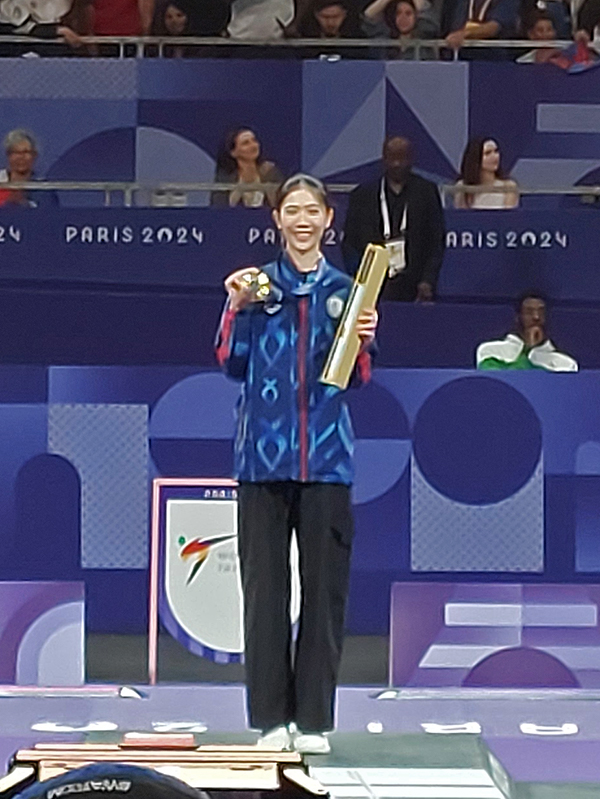
พาณิภัค วงศ์พัฒนกิจ

| honorific_prefix = เรืออากาศโทหญิง
| name = พาณิภัค วงศ์พัฒนกิจ
| image = Women -49kg podium - Paris Olympics 2024 - Panipak (cropped).jpg
| caption = พาณิภัคขณะรับเหรียญทองสมัยที่สองในการแข่งขันโอลิมปิกฤดูร้อน 2024|กีฬาโอลิมปิกฤดูร้อน 2024 ณ เลอกร็องปาแลเดช็องเซลีเซ กรุงปารีส สาธารณรัฐฝรั่งเศส เมื่อวันที่ 7 สิงหาคม พ.ศ.2567
| nickname = เทนนิส
| birth_place = อำเภอเมืองสุราษฎร์ธานี|บ้านดอน จังหวัดสุราษฎร์ธานี ราชอาณาจักรไทย
| education = คณะวิทยาศาสตร์การกีฬาจุฬาลงกรณ์มหาวิทยาลัย
| height_cm = 173
| module = กล่องข้อมูล บุคลากรทหาร
| embed = yes
| allegiance = กองทัพอากาศไทย|กองทัพอากาศ
| branch = กรมสวัสดิการทหารอากาศ
| unit = แผนกกีฬาสโมสรและกิจกรรมพิเศษ กองการสโมสร
| serviceyears = พ.ศ. 2559–ปัจจุบัน
| rank = ไฟล์:RTAF OF-1b (Flying Officer).svg|10px เรืออากาศโทหญิง
| sport = เทควันโด
| weight_class = 49 กก.
| coach = ชัชชัย เช
| highestranking = ที่ 1 (2022)
| medaltemplates = MedalCountry|
ไฟล์:Olympic rings.svg|center|80px

เรืออากาศโทหญิง พาณิภัค วงศ์พัฒนกิจ (เกิดวันที่ 8 สิงหาคม พ.ศ. 2540) อดีตนักเทควันโด|นักกีฬาเทควันโดหญิงทีมชาติไทย Panipak Wongpattanakit - Taekwondo Data ที่ได้รับเหรียญรางวัลในการแข่งขันกีฬาโอลิมปิกฤดูร้อนสามสมัยซ้อนได้แก่ เหรียญทองจาก โอลิมปิกฤดูร้อน 2020|โตเกียว 2020 โอลิมปิกฤดูร้อน 2024|ปารีส 2024 และเหรียญทองแดงจากโอลิมปิกฤดูร้อน 2016|รีโอ 2016 ในรุ่นน้ำหนักไม่เกิน 49 กิโลกรัม แชมป์เทควันโดโลกปี 2015 รุ่นไม่เกิน 46 กิโลกรัม และปี 2019 รุ่นไม่เกิน 49 กิโลกรัม ปัจจุบันดำรงตำแหน่ง นายทหารกีฬาสโมสรและกิจกรรมพิเศษ แผนกกีฬาสโมสรและกิจกรรมพิเศษกองการสโมสร กรมสวัสดิการทหารอากาศ กองทัพอากาศไทย|กองทัพอากาศ
พาณิภัคเป็นแชมป์เทควันโดโลกคนที่ 4 ของไทย และยังเป็นเจ้าของเหรียญทองแรกของกีฬาเทควันโด รุ่นเยาวชนหญิง ไม่เกิน 44 กิโลกรัม จากกีฬาโอลิมปิกเยาวชนฤดูร้อน 2014 ที่เมืองหนานจิง ประเทศจีน เป็นนักกีฬาเทควันโดคนที่ 2 ของไทย ที่สามารถคว้าเหรียญทองจากการแข่งขันครั้งนี้ต่อจากวรวงษ์ พงษ์พานิช ซึ่งเป็นนักกีฬาเทควันโดคนแรกที่คว้าเหรียญทองจากกีฬาโอลิมปิกเยาวชนฤดูร้อน 2010 ที่ประเทศสิงคโปร์ รอประกาศทางการ! "เทควันโด-พาณิภัค"จ่อคืนเบอร์ 1 โลกรุ่น 49 กก.
พาณิภัคถือเป็นนักเทควันโดคนแรกของประเทศไทยที่ได้รับเหรียญทองจากการแข่งกีฬาเทควันโดในโอลิมปิกฤดูร้อน|กีฬาโอลิมปิก สุดยอด "น้องเทควันโด" เฉือน "อิเกลเซียส" สร้างประวัติศาสตร์คว้าทอง "โอลิมปิก 2020" 7วินาทีประวัติศาสตร์! “น้องเทควันโด” ผงาดทองโอลิมปิกเกมส์ ภารกิจสำเร็จ! ไล่เรียงแชมป์เทควันโดรายการใหญ่ของ "พาณิภัค วงศ์พัฒนกิจ" และเป็นนักกีฬาไทยคนแรกที่คว้าเหรียญทองโอลิมปิกสองสมัยติดต่อกัน ปัจจุบันเป็นนักเทควันโดอันดับหนึ่งของโลก ทำสถิติไม่แพ้ใครมาเกือบ 13 ปี
== ประวัติ ==
พาณิภัค วงศ์พัฒนกิจ มีชื่อเล่นว่า "เทนนิส" แต่เพื่อน ๆ หรือคนรู้จักจะเรียกเพียงสั้น ๆ ว่า "นิส" เป็นบุตรสาวของนายสิริชัย วงศ์พัฒนกิจ อดีตศึกษานิเทศก์ สำนักเขตพื้นที่การศึกษาประถมศึกษาสุราษฎร์ธานี เขต 2 และรองหัวหน้าพรรคครูไทยเพื่อประชาชน บิดาเป็นนักกีฬาฟุตบอล กรีฑา ว่ายน้ำ และนางวันทนา วงศ์พัฒนกิจ (สกุลเดิม : ไล่เช้ง) (ถึงแก่กรรม) "น้องเทนนิส" กราบอัฐิคุณแม่ พร้อมนำเหรียญโอลิมปิกไปฝากตามสัญญา อดีตอาจารย์โรงเรียนวัดท่าไทร (ดิตถานุเคราะห์) เป็นอดีตนักกีฬาว่ายน้ำ และผู้นำการออกกำลังกายแอโรบิก พาณิภัคสำเร็จการศึกษาระดับชั้นประถมศึกษาจากโรงเรียนอนุบาลสุราษฎร์ธานี ชั้นมัธยมศึกษาตอนต้นจากโรงเรียนสุราษฎร์พิทยา จังหวัดสุราษฎร์ธานี ชั้นมัธยมศึกษาตอนปลายจากโรงเรียนเทพลีลา กรุงเทพมหานคร และระดับปริญญาตรีจากคณะวิทยาศาสตร์การกีฬา จุฬาลงกรณ์มหาวิทยาลัย|คณะวิทยาศาสตร์การกีฬา จุฬาลงกรณ์มหาวิทยาลัย สาขาวิทยาศาสตร์การกีฬาและการออกกำลังกาย ปัจจุบันสำเร็จการศึกษาระดับปริญญาโท คณะรัฐศาสตร์ มหาวิทยาลัยกรุงเทพธนบุรี
พาณิภัคเป็นบุตรคนสุดท้องในจำนวนพี่น้อง 3 คน พี่คนโต คือ นาวาอากาศโทหญิงกรวิกา มานพ วงศ์พัฒนกิจ (ชื่อเล่น "โบว์ลิ่ง") อาจารย์สอนนักเรียนนายร้อยที่โรงเรียนเตรียมทหาร อดีตนักกีฬาว่ายน้ำไปแข่งขันกีฬาอาร์ราฟูร่าเกมส์ ที่ประเทศออสเตรเลีย และนายศราวิน วงศ์พัฒนกิจ (ชื่อเล่น "เบสบอล") อดีตนักกีฬาว่ายน้ำไปแข่งขันกีฬาอาร์ราฟูร่าเกมส์ ที่ประเทศออสเตรเลีย อดีตนักกีฬาเทควันโดได้เหรียญทองจากการแข่งขันกีฬาเยาวชนแห่งชาติ ที่จังหวัดสุโขทัย และกีฬานักเรียนนักศึกษาแห่งชาติ ที่จังหวัดขอนแก่น
== เส้นทางสู่ทีมชาติ ==
พาณิภัคเริ่มเล่นกีฬาเทควันโดตั้งแต่อายุ 9 ปี ได้รับการฝึกสอนจากโค้ชคนแรก คือ นายทรงศักดิ์ ทิพย์นาง ที่ยิมตาปีเทควันโด จังหวัดสุราษฎร์ธานี เข้าสู่การเป็นนักกีฬาเทควันโดเยาวชนทีมชาติในปี 2554 ขณะมีอายุเพียง 13 ปี จากการเข้าร่วมการแข่งขัน "กีฬาเยาวชนแห่งชาติ (ประเทศไทย)|กีฬาเยาวชนแห่งชาติ ครั้งที่ 27" ที่จังหวัดอุตรดิตถ์ โดยคว้าเหรียญทองจากการแข่งขันเทควันโด รุ่นไม่เกิน 42 กก.หญิง ศรีสะเกษออกตัวแรง ผงาดนำฝูง'อุตรดิตถ์เกมส์' - ไทยรัฐออนไลน์ เนื่องจากเป็นนักกีฬาที่มีรูปร่างสูง และมีหน่วยก้านดี ทำให้ชเว ยองซอก ผู้ฝึกสอนเทควันโดชาวเกาหลีใต้ เรียกตัวเข้ามาฝึกซ้อมและคัดเลือกเป็นนักกีฬาเทควันโดตัวแทนทีมชาติไทย เธอได้รับแรงบันดาลใจจากพี่ชายในการเล่นกีฬาเทควันโด มีนักกีฬาเทควันโดในดวงใจ คือ เยาวภา บุรพลชัย คนเป็นข่าว 2 นักเทควันโดซีเกมส์. และมีนักกีฬารุ่นพี่ คือ ชนาธิป ซ้อนขำ เป็นแบบอย่างในการฝึกซ้อม

== นักกีฬาเทควันโดรุ่นเยาวชน ==
=== พ.ศ. 2554 ===
ในปี 2554 พาณิภัคเข้าร่วมการแข่งขันเทควันโด รายการ "โคเรีย โอเพ่น 2011" ที่เมืองชุนชอน ประเทศเกาหลีใต้ คว้าเหรียญทอง รุ่นไม่เกิน 42 กก.หญิง ซึ่งเป็นการแข่งขันเทควันโดครั้งแรกในฐานะเยาวชนทีมชาติไทย โดยเข้าร่วมการแข่งขันกับนักกีฬาเทควันโดทีมชาติไทย จำนวน 16 คน แบ่งเป็นเยาวชนหญิง จำนวน 6 คน ประกอบด้วย แพรวพรรณ วรรณโอสถ ภิญญาพัชญ์ ไชยพงศ์จรัญ คันธรัตน์ หนูราม ธนาภา แซ่เล้า วรวงษ์ พงษ์พานิช ภัทธิรา ดวงสิงห์ แบ่งเป็นเยาวชนชาย จำนวน 8 คน ประกอบด้วย ธนาภัทร รัตนเสวก สุทธิศักดิ์ จานทอง คฤพล เอี่ยมศรี อัครินทร์ กิจวิจารณ์ ดนุนัย ราชวงษา พัชระ สมจริง พีระเทพ ศิลาอ่อน ณัฐภัทร ตันตรามาตย์ แบ่งเป็นรุ่นประชาชน จำนวน 2 คน ประกอบด้วย ปรัชญา บูรพนาวิบูลย์ สรวิศ เลาหนิมิต จอมเตะไทยส่งท้าย 2 ทองเทควันโดโคเรียโอเพ่น
=== พ.ศ. 2555 ===
ในปี 2555 เข้าร่วมการแข่งขันเทควันโด รายการ "เทรลเลบอร์ก โอเพ่น 2012" ที่เมืองเทรลเลบอร์ก ประเทศสวีเดน คว้าเหรียญทอง รุ่นไม่เกิน 46 กก.หญิง ต่อมาเข้าร่วมการแข่งขันเทควันโดเยาวชนชิงแชมป์โลก รายการ "WTF World Junior Taekwondo Championships 2012" รุ่นไม่เกิน 44 กก.หญิง ที่เมืองชาร์มเอลชีค ประเทศอียิปต์ จากนั้นเข้าร่วมการแข่งขันเทควันโดเยาวชนชิงแชมป์เอเชีย รายการ "Asian Junior Taekwondo Championships 2012" รุ่นไม่เกิน 49 กก.หญิง ที่เมืองโฮจิมินห์ ประเทศเวียดนาม และเข้าร่วมการแข่งขันเทควันโด รายการ "โคเรีย โอเพ่น 2012" ที่ประเทศเกาหลีใต้ คว้าเหรียญทอง รุ่นไม่เกิน 46 กก.หญิง ซึ่งเป็นการคว้าแชมป์สมัยที่ 2 จากรายการนี้ หลังจากนั้นเธอได้รับการคัดเลือกไปเก็บตัวนักกีฬาเทควันโดชุดโอลิมปิก ลอนดอนเกมส์ ซึ่งจัดขึ้นที่ประเทศอังกฤษ โดยเดินทางไปเก็บตัวที่ประเทศเกาหลีใต้ ภายใต้การฝึกซ้อมของชเว ยองซอก โค้ชชาวเกาหลีใต้ พาณิภัคเป็นตัวสำรองคู่ซ้อมของชนาธิป ซ้อนขำ ซึ่งได้รับเหรียญทองแดงจากการแข่งขันเทควันโด รุ่นไม่เกิน 49 กก.หญิง ในการแข่งขัน "โอลิมปิกเกมส์ 2012" ที่กรุงลอนดอน ประเทศอังกฤษ ดาวรุ่งของวงการกีฬาจังหวัดสุราษฎร์ธานี
=== พ.ศ. 2556 ===
ในปี 2556 เข้าร่วมการแข่งขันเทควันโด รายการ "US Open Taekwondo Championships 2013" ที่เมืองลาสเวกัส สหรัฐ|ประเทศสหรัฐอเมริกา คว้าเหรียญทอง รุ่นไม่เกิน 46 กก.หญิง ต่อมาเข้าร่วมการแข่งขันเทควันโดเยาวชนชิงแชมป์เอเชีย รายการ "Asian Junior Taekwondo Championships 2013" ที่กรุงจาการ์ตา ประเทศอินโดนีเซีย คว้าเหรียญทอง รุ่นไม่เกิน 44 กก.หญิง "พาณิภัค" ย้ำแค้นสาวตุรกี ผงาดแชมป์เทควันโดเวิลด์กรังด์ปรีซ์สนาม 3 จากนั้นเข้าร่วมการแข่งขันเทควันโด รายการ "โคเรีย โอเพ่น 2013" ที่ประเทศเกาหลีใต้ คว้าเหรียญทอง รุ่นไม่เกิน 44 กก.หญิง ซึ่งเป็นการคว้าแชมป์สมัยที่ 3 จากรายการนี้ และเข้าร่วมการแข่งขันเทควันโด รายการ "Asian Youth Games 2013" ที่เมืองหนานจิง สาธารณรัฐประชาชนจีน คว้าเหรียญเงิน รุ่นไม่เกิน 47 กก.หญิง โดยเข้าร่วมการแข่งขันกับรามณรงค์ เสวกวิหารี นักกีฬาเทควันโด รุ่นไม่เกิน 53 กก.ชาย นอกจากนี้ยังเป็นนักกีฬาเทควันโดรุ่นเยาวชนที่มีโอกาสได้เข้าร่วมการแข่งขัน "ซีเกมส์ ครั้งที่ 27" ที่ประเทศเมียนมาร์ ในการแข่งขันเทควันโด รุ่นไม่เกิน 46 กก.หญิง ผลจากการแข่งขันทำให้พาณิภัคได้เพียงเหรียญเงิน เนื่องจากพ่ายคะแนนให้กับนักกีฬาเจ้าภาพแบบค้านสายตา จากการถูกเตะไปที่ศีรษะ ทำให้คะแนนขึ้นเป็น 7-5 ทางโค้ชขอยื่นประท้วงแต่ก็ไม่มีการกลับคำตัดสิน ซึ่งเป็นการแข่งขันที่สร้างความเสียใจและเป็นบทเรียนให้กับเธอพอสมควร
=== พ.ศ. 2557 ===
ในปี 2557 เข้าร่วมการแข่งขันเทควันโด รายการ "เทรลเลบอร์ก โอเพ่น 2014" ที่เมืองเทรลเลบอร์ก ประเทศสวีเดน คว้าเหรียญทองแดง รุ่นไม่เกิน 46 กก.หญิง พาณิภัคเป็นหนึ่งในนักกีฬาเทควันโดที่เข้าร่วมการแข่งขัน "2014 Nanjing YOG Qualification Tournament" หรือ กีฬาโอลิมปิกเยาวชนรอบคัดเลือก ซึ่งจัดขึ้นที่ไทเป ประเทศไต้หวัน เป็นการแข่งขันเพื่อคว้าโควต้าไปเล่นรอบสุดท้ายในมหกรรมกีฬายูธโอลิมปิกเกมส์ ครั้งที่ 2 เธอสามารถคว้าเหรียญทองจากกีฬาเทควันโด รุ่นเยาวชนหญิง ไม่เกิน 44 กก. เป็นนักกีฬาเยาวชนคนที่ 12 ของไทยที่สามารถคว้าตั๋วเข้าร่วมการแข่งขันในมหกรรมกีฬายูธโอลิมปิกเกมส์ ครั้งที่ 2 จากนักกีฬาเยาวชนทีมชาติไทยทั้งหมด 37 คนที่เข้าร่วมการแข่งขัน "พาณิภัค"ขอโทษคนไทยทำให้ผิดหวังประมาทเองอดเข้าชิงเทควันโดโลก โดยเอาชนะคะแนนนักกีฬาจากเวียดนาม 7-0 ในรอบชิงชนะเลิศ คว้าโควต้าเข้าร่วมการแข่งขันในมหกรรมกีฬายูธโอลิมปิกเกมส์ได้สำเร็จร่วมกับเทวินทร์ หาญปราบ นักกีฬาเทควันโด รุ่นเยาวชนชาย ไม่เกิน 48 กก. ที่คว้าเหรียญทองมาได้เช่นกัน
หลังจากนั้นพาณิภัคก็สามารถคว้าเหรียญทองจากกีฬาเทควันโด ในมหกรรมกีฬายูธโอลิมปิกเกมส์ ครั้งที่ 2 ที่เมืองหนานจิง สาธารณรัฐประชาชนจีน ซึ่งเป็นเหรียญทองเหรียญแรกของทัพนักกีฬาไทย เธอสามารถสร้างประวัติศาสตร์ให้กับวงการเทควันโดไทยอีกครั้ง ด้วยการเอาชนะคะแนนเหงียน ธิ ธู ธุย นักกีฬาจากเวียดนาม 12-0 ในรอบแรก ฟาราห์นาซ ยาคูบี้ นักกีฬาจากอัฟกานิสถาน 19-0 ในรอบก่อนรองชนะเลิศ เฉิน ซิ ติง นักกีฬาจากไต้หวัน 8-1 ในรอบรองชนะเลิศ และเอาชนะแคเรน ออซเบค นักกีฬาจากอาเซอร์ไบจาน 21-1 ในรอบชิงชนะเลิศ เป็นนักกีฬาเทควันโดหญิงคนที่ 2 ที่คว้าเหรียญทองจากการแข่งขันในมหกรรมกีฬายูธโอลิมปิกเกมส์
== นักกีฬาเทควันโดรุ่นประชาชน ==
ไฟล์:Taekwondo at the 2016 Summer Olympics – Women's 49 kg awarding ceremony 5 (cropped).jpg|thumb|รับเหรียญทองแดงในกีฬาโอลิมปิก 2016
ไฟล์:Panipak Wongpattanakit 2018b.jpg|thumb|รับเหรียญทองแดงในเอเชียนเกมส์ 2018
=== พ.ศ. 2557 ===
พาณิภัคเป็นนักกีฬาเทควันโดที่เพิ่งก้าวเข้ามาเล่นในรุ่นประชาชน โดยก่อนหน้านี้ได้สร้างผลงานในระดับเยาวชนไว้มากมาย เธอได้เข้าร่วมการแข่งขันเทควันโดชิงแชมป์เอเชีย รายการ "Asian Taekwondo Championships 2014" รุ่นไม่เกิน 46 กก.หญิง ที่เมืองทาชเคนต์ ประเทศอุซเบกิสถาน เธอเป็นนักกีฬาเพียงคนเดียวที่สามารถคว้าเหรียญทองได้สำเร็จ และเป็นการแข่งขันเทควันโดรุ่นประชาชนเป็นครั้งแรก
สำหรับการแข่งขันเทควันโดในอินชอนเกมส์ หรือ "เอเชียนเกมส์ ครั้งที่ 17" ที่ประเทศเกาหลีใต้ รอบ 16 คน พาณิภัคชนะคะแนนนักกีฬาจากเวียดนาม 9-3 รอบ 8 คน ชนะคะแนนนักกีฬาจากลาว 16-0 รอบรองชนะเลิศ พ่ายคะแนนนักกีฬาจากไต้หวัน 4-5 คว้าเหรียญทองแดง รุ่นไม่เกิน 46 กก.หญิง พาณิภัค-รังสิญา อกหักชวดชิงฯ รอบตัดเชือกพ่าย 'ไต้หวัน-กิมจิ' ซิวทองแดงปลอบใจ และเข้าร่วมการแข่งขันเทควันโด รายการ "2014 WTF World Grand Prix Final" รุ่นไม่เกิน 49 กก.หญิง ที่เมืองแมนเชสเตอร์ ประเทศอังกฤษ
=== พ.ศ. 2558 ===
ในปี 2558 พาณิภัคเข้าร่วมการแข่งขันเทควันโด รายการ "1st Qatar International Taekwondo Open 2015" รุ่นไม่เกิน 49 กก.หญิง ที่กรุงโดฮา ประเทศกาตาร์ เป็นการแข่งขันเพื่อเก็บสะสมคะแนนในการจัดอันดับโลก หรือ G1 โดยเข้าร่วมการแข่งขันกับนักกีฬาเทควันโดทีมชาติไทย จำนวน 3 คน ประกอบด้วย ธนาภา แซ่เล้า รุ่นไม่เกิน 57 กก.หญิง ณัฐวีร์ กล่อมพงษ์ รุ่นไม่เกิน 58 กก.ชาย ติณณภพ ผดุงธรรม รุ่นไม่เกิน 68 กก.ชาย ผลจากการแข่งขันในรอบแรก เป็นฝ่ายชนะคะแนนนักกีฬาจากอุซเบกิสถาน 9-2 รอบรองชนะเลิศ พ่ายคะแนนนักกีฬาจากโครเอเชีย 5-6 ในยกซัดเดนเดธ คว้าเหรียญทองแดง รุ่นไม่เกิน 49 กก.หญิง และเดินทางต่อเพื่อเข้าร่วมการแข่งขันเทควันโด รายการ "42nd Lotto Dutch Open Taekwondo Championships 2015" รุ่นไม่เกิน 49 กก.หญิง ที่ประเทศเนเธอร์แลนด์ เป็นการแข่งขันเพื่อเก็บสะสมคะแนนในการจัดอันดับโลก หรือ G2 รอบแรกเป็นฝ่ายชนะคะแนนนักกีฬาจากเบลเยี่ยม 30-7 รอบสองชนะคะแนนนักกีฬาจากเดนมาร์ก 15-2 รอบสามชนะคะแนนนักกีฬาจากอังกฤษ 6-0 รอบก่อนรองชนะเลิศ ชนะคะแนนนักกีฬาจากรัสเซีย 8-6 รอบรองชนะเลิศ พ่ายคะแนนนักกีฬาจากเซอร์เบีย 5-15 คว้าเหรียญทองแดง รุ่นไม่เกิน 49 กก.หญิง
เข้าร่วมการแข่งขันเทควันโดชิงแชมป์โลก รายการ "WTF World Taekwondo Championships 2015" รุ่นไม่เกิน 46 กก.หญิง ที่ประเทศรัสเซีย ผลจากการแข่งขันในรอบแรก เป็นฝ่ายชนะคะแนนนักกีฬาจากฟิลิปปินส์ 19-3 รอบสองชนะคะแนนนักกีฬาจากตูนิเซีย 3-1 รอบก่อนรองชนะเลิศ ชนะคะแนนนักกีฬาจากมองโกเลีย 8-1 รอบรองชนะเลิศ ชนะคะแนนนักกีฬาจากบราซิล 8-4 รอบชิงชนะเลิศ ชนะคะแนนนักกีฬาจากยูเครน โดยการนับคะแนนจากเกราะไฟฟ้า เนื่องจากนักกีฬาทั้งสองฝ่ายมีคะแนนเท่ากันในยกซัดเดนเดธ ผลการตัดสินทำให้พาณิภัคคว้าเหรียญทอง รุ่นไม่เกิน 46 กก.หญิง เป็นแชมป์เทควันโดโลกคนที่ 4 ของไทยต่อจากรังสิญา นิสัยสม ชัชวาล ขาวละออ และชนาธิป ซ้อนขำ "พาณิภัค" ลิ่วตัดเชือก ศึกเทควันโดเวิลด์คัพ นอกจากนี้ยังเป็นหนึ่งในนักกีฬาเทควันโดที่เข้าร่วมการแข่งขัน รายการ "Australian Open 2015" ที่เมืองเมลเบิร์น ประเทศออสเตรเลีย คว้าเหรียญทอง รุ่นไม่เกิน 46 กก.หญิง ซึ่งเป็นการแข่งขันเพื่อเก็บสะสมคะแนนในการจัดอันดับโลก หรือ G2 จากนั้นเข้าร่วมการแข่งขันเทควันโด รายการ "โคเรีย โอเพ่น 2015" ที่เมืองชุนชอน ประเทศเกาหลีใต้ คว้าเหรียญทองแดง รุ่นไม่เกิน 46 กก.หญิง ซึ่งเป็นการแข่งขันเพื่อเก็บสะสมคะแนนในการจัดอันดับโลก หรือ G2 "น้องเทนนิส" คว้าทองแดงประเดิมโคเรียลโอเพ่น ต่อมาเข้าร่วมการแข่งขันเทควันโด รายการ "2015 WTF World Grand Prix Series 1" รุ่นไม่เกิน 49 กก.หญิง ที่กรุงมอสโก ประเทศรัสเซีย ร่วมกับชนาธิป ซ้อนขำ รุ่นไม่เกิน 49 กก.หญิง รามณรงค์ เสวกวิหารี รุ่นไม่เกิน 58 กก.ชาย และเข้าร่วมการแข่งขันเทควันโด รายการ "Indonesia Open Taekwondo Championship 2015" ที่เมืองเปกันบารู ประเทศอินโดนีเซีย โดยเป็นฝ่ายชนะคะแนนชนาธิป ซ้อนขำ คว้าเหรียญทอง รุ่นไม่เกิน 49 กก.หญิง เทควันโดปิดฉาก 2 ทอง แดนอิเหนา
เข้าร่วมการแข่งขันเทควันโด รายการ "2015 WTF World Grand Prix Series 2" รุ่นไม่เกิน 49 กก.หญิง ที่เมืองซัมซุน ประเทศตุรกี เป็นการแข่งขันเพื่อเก็บสะสมคะแนนในการจัดอันดับโลก หรือ G4 ร่วมกับนักกีฬาเทควันโดทีมชาติไทย จำนวน 4 คน ประกอบด้วย ชนาธิป ซ้อนขำ รุ่นไม่เกิน 49 กก.หญิง รังสิญา นิสัยสม รุ่นไม่เกิน 57 กก.หญิง รามณรงค์ เสวกวิหารี รุ่นไม่เกิน 58 กก.ชาย พีระเทพ ศิลาอ่อน รุ่นไม่เกิน 80 กก.ชาย พาณิภัคชนะผ่านเข้ารอบ 32 คน รอบ 16 คน เป็นฝ่ายชนะคะแนนนักกีฬาจากตุรกี 20-6 รอบก่อนรองชนะเลิศ ชนะคะแนนนักกีฬาจากบราซิล 13-0 รอบรองชนะเลิศ ชนะคะแนนนักกีฬาจากรัสเซีย 13-3 รอบชิงชนะเลิศ พ่ายคะแนนนักกีฬาจากจีน 24-12 คว้าเหรียญเงิน รุ่นไม่เกิน 49 กก.หญิง “พาณิภัค” กระหายแก้มือศึกชิงแชมป์โลก เผยซ้อมเข้มเตรียมรับมือคู่แข่งหลายสไตล์
เข้าร่วมการแข่งขันเทควันโด รายการ "2015 WTF World Grand Prix Series 3" รุ่นไม่เกิน 49 กก.หญิง ที่เมืองแมนเชสเตอร์ ประเทศอังกฤษ ร่วมกับชนาธิป ซ้อนขำ ซึ่งเข้าร่วมการแข่งขันในรุ่นเดียวกัน "น้องเล็ก" คว้าเหรียญเงินเทควันโดกรังด์ปรีซ์ และเข้าร่วมการแข่งขันเทควันโด รายการ "21st Croatia Open 2015" หรือ G1 รุ่นไม่เกิน 49 กก.หญิง ร่วมกับชนาธิป ซ้อนขำ ที่เมืองซาเกร็บ ประเทศโครเอเชีย รอบชิงชนะเลิศ เป็นฝ่ายชนะคะแนนชนาธิป ซ้อนขำ คว้าเหรียญทอง รุ่นไม่เกิน 49 กก.หญิง "เทนนิส" ซิวทอง ชนะ "น้องเล็ก" ศึกเทควันโดโครเอเชีย
เข้าร่วมการแข่งขันเทควันโด รายการ "2015 WTF World Grand Prix Final" ที่ประเทศเม็กซิโก เป็นรายการแข่งขันเทควันโดสนามสุดท้ายที่จัดขึ้นเพื่อเก็บสะสมคะแนน หรือ G8 ซึ่งมีเพียงนักกีฬาเทควันโดอันดับที่ 1-8 ในรุ่นที่มีการแข่งขันโอลิมปิกเกมส์มาประลองฝีมือกัน เพื่อคว้าโควต้าเข้าร่วมการแข่งขัน "โอลิมปิกเกมส์ 2016" ที่กรุงรีโอเดจาเนโร ประเทศบราซิล การแข่งขันครั้งนี้พาณิภัคเข้าร่วมการแข่งขันกับชนาธิป ซ้อนขำ ในรุ่นไม่เกิน 49 กก.หญิง ซึ่งเป็นการแข่งขันที่นักกีฬาไทยจะต้องมาต่อสู้กันเอง ผลการแข่งขันในรอบแรก เป็นฝ่ายชนะคะแนนชนาธิป ซ้อนขำ 2-0 รอบสองพ่ายคะแนนนักกีฬาจากจีน 3-15 ดังนั้นต้องทำการแข่งขันอีกครั้งเพื่อชิงเหรียญทองแดง โดยพบกับนักกีฬาจากเม็กซิโก ผลการแข่งขันพาณิภัคเป็นฝ่ายชนะคะแนน 4-2 คว้าเหรียญทองแดง รุ่นไม่เกิน 49 กก.หญิง "พาณิภัค" คว้าทองแดงเทควันโด "กรังด์ปรีซ์ไฟนอล"
=== พ.ศ. 2559 ===
ในปี 2559 เข้าร่วมการแข่งขันเทควันโด รายการ "US Open Taekwondo Championships 2016" รุ่นไม่เกิน 49 กก.หญิง ที่รัฐเนวาดา สหรัฐ|ประเทศสหรัฐอเมริกา ร่วมกับนักกีฬาเทควันโดทีมชาติไทย จำนวน 4 คน ประกอบด้วย ชนาธิป ซ้อนขำ รุ่นไม่เกิน 53 กก.หญิง พรรณนภา หาญสุจินต์ รุ่นไม่เกิน 57 กก.หญิง เทวินทร์ หาญปราบ รุ่นไม่เกิน 58 กก.ชาย ณัฐวีร์ กล่อมพงษ์ รุ่นไม่เกิน 63 กก.ชาย พาณิภัคชนะผ่านเข้ารอบ 32 คน รอบ 16 คน ชนะคะแนนนักกีฬาจากแคนาดา 21-1 รอบ 8 คน ชนะคะแนนนักกีฬาจากไต้หวัน 7-5 รอบรองชนะเลิศ ชนะคะแนนนักกีฬาจากโคลัมเบีย 9-3 รอบชิงชนะเลิศ ชนะคะแนนนักกีฬาจากเม็กซิโก 15-3 คว้าเหรียญทอง รุ่นไม่เกิน 49 กก.หญิง "พาณิภัค" เตะกระจายผงาดแชมป์เทควันโดที่สหรัฐฯ ต่อมาเข้าร่วมการแข่งขันเทควันโด รายการ "Fujairah Open 2016" รุ่นไม่เกิน 49 กก.หญิง ที่รัฐฟุญัยเราะฮ์ ประเทศสหรัฐอาหรับเอมิเรตส์ โดยชนะผ่านเข้ารอบ 16 คน รอบก่อนรองชนะเลิศ ชนะคะแนนนักกีฬาจากอินโดนีเซีย 7-0 รอบรองชนะเลิศ ชนะคะแนนนักกีฬาจากคาซัคสถาน 17-5 รอบชิงชนะเลิศ ชนะคะแนนนักกีฬาจากบราซิล 8-5 คว้าเหรียญทอง รุ่นไม่เกิน 49 กก.หญิง "พาณิภัค" คว้าทองปิดเทควันโดยูเออี.
พาณิภัคเป็นหนึ่งในนักกีฬาเทควันโดที่เดินทางไปเก็บตัวฝึกซ้อมที่ประเทศเกาหลีใต้เป็นเวลา 1 เดือน ร่วมกับนักกีฬาเทควันโดทีมชาติไทย จำนวน 7 คน ประกอบด้วย ชนาธิป ซ้อนขำ พรรณนภา หาญสุจินต์ รังสิญา นิสัยสม เทวินทร์ หาญปราบ ณัฐวีร์ กล่อมพงษ์ อัครินทร์ กิจวิจารณ์ พีระเทพ ศิลาอ่อน ต่อมาเข้าร่วมการแข่งขันเทควันโดชิงแชมป์เอเชีย รายการ "Asian Taekwondo Championships 2016" รุ่นไม่เกิน 49 กก.หญิง ที่เมืองปาไซ ประเทศฟิลิปปินส์ ผลการแข่งขันรอบแรก ชนะคะแนนนักกีฬาจากคาซัคสถาน 15-0 รอบก่อนรองชนะเลิศ ชนะคะแนนนักกีฬาจากฮ่องกง 29-3 รอบรองชนะเลิศ ชนะคะแนนนักกีฬาจากเวียดนาม 7-4 รอบชิงชนะเลิศ ชนะคะแนนนักกีฬาจากเกาหลีใต้ในยกซัดเดนเดธ คว้าเหรียญทอง รุ่นไม่เกิน 49 กก.หญิง "พาณิภัค" คว่ำแชมป์โลกหยิบทอง "ชิงแชมป์เอเชีย" และเข้าร่วมการแข่งขันเทควันโด รายการ "Austrian Open 2016" คว้าเหรียญทอง รุ่นไม่เกิน 49 กก.หญิง ที่เมืองอินส์บรุค ประเทศออสเตรีย
พาณิภัคได้รับการคัดเลือกจากสมาคมกีฬาเทควันโดแห่งประเทศไทย เข้าร่วมการแข่งขันกีฬาโอลิมปิกฤดูร้อน ครั้งที่ 31 รุ่นไม่เกิน 49 กก.หญิง ณ นครรีโอเดอจาเนโร รัฐรีโอเดจาเนโร สหพันธ์สาธารณรัฐบราซิล ร่วมกับนักกีฬาเทควันโดทีมชาติไทย จำนวน 2 คน ประกอบด้วย พรรณนภา หาญสุจินต์ รุ่นไม่เกิน 57 กก.หญิง เทวินทร์ หาญปราบ รุ่นไม่เกิน 58 กก.ชาย "พาณิภัค" ขอลบฝันร้าย คว้าแชมป์เวิลด์ฯไฟนอลส์ที่ซาอุฯ และสามารถคว้าเหรียญทองแดง รุ่นไม่เกิน 49 กก.หญิง มาครองได้สำเร็จ เป็นนักกีฬาเทควันโดหญิงคนที่ 4 ของไทย ที่คว้าเหรียญรางวัลในการแข่งขันกีฬาโอลิมปิกฤดูร้อน "พาณิภัค" คว้าเหรียญทองแดงเทควันโด "ริโอเกมส์"
=== พ.ศ. 2560 ===
ในปี 2560 พาณิภัคเข้าร่วมการแข่งขันเทควันโด รายการ "US Open Taekwondo Championships 2017" คว้าเหรียญทอง รุ่นไม่เกิน 53 กก.หญิง ที่เมืองลาสเวกัส รัฐเนวาดา สหรัฐ|สหรัฐอเมริกา รอบชิงชนะเลิศเป็นฝ่ายชนะคะแนนนักกีฬาจากเซอร์เบีย 24-7 การแข่งขันครั้งนี้พาณิภัคได้รับเหรียญรางวัลร่วมกับ นภาพร จรณวัต เหรียญทอง รุ่นไม่เกิน 49 กก.หญิง และ เทวินทร์ หาญปราบ เหรียญเงิน รุ่นไม่เกิน 58 กก.ชาย
=== พ.ศ. 2567 ===
ในกีฬาเทควันโดในโอลิมปิกฤดูร้อน 2024|การแข่งขันเทควันโด รุ่น 49 กิโลกรัม ในโอลิมปิกฤดูร้อน 2024|การแข่งขันกีฬาโอลิมปิกฤดูร้อน ครั้งที่ 33 ที่ กร็องปาแล|เลอกร็องปาแลเดช็องเซลีเซ ปารีส|กรุงปารีส ประเทศฝรั่งเศส พาณิภัคแชมป์เก่าได้เริ่มแข่งขันในรอบที่สอง จากนั้นเธอชนะคู่แข่งจากโมร็อกโก, ซาอุดิอาระเบีย และโครเอเชียตามลำดับ ก่อนพบกับ "ฉิง กั๋ว" จากประเทศจีน ที่เธอชนะมาก่อนในรอบชิงชนะเลิศในการแข่งขันกีฬาเอเชียนเกมส์ 2022|เอเชียนเกมส์ ครั้งที่ 19 ณ นครหางโจว โดยในครั้งนี้พาณิภัคเอาชนะคู่แข่งดังกล่าว 2-1 ยก (6-3, 2-3, 6–2) ทำให้เธอเป็นนักกีฬาทีมชาติไทยคนแรกที่สามารถคว้าเหรียญทองในการแข่งขันกีฬาโอลิมปิกฤดูร้อนเป็นสมัยที่สองติดต่อกัน หลังจบการแข่งขันพาณิภัคได้เข้าสวมกอดกับ ชัชชัย เช หัวหน้าผู้ฝึกสอนเทควันโดทีมชาติไทย ซึ่งเป็นโอลิมปิกครั้งแรกหลังเขาได้รับการแปลงสัญชาติจากเกาหลีเป็นไทยเมื่อสองปีก่อนหน้านั้น ทั้งนี้ ก่อนการแข่งขันพาณิภัคกล่าวว่าโอลิมปิกฤดูร้อนคราวนี้จะเป็นครั้งสุดท้ายของเธอ
== ชีวิตส่วนตัว ==
พาณิภัคปัจจุบันคบหาดูใจกับจูเนียร์ รามณรงค์ เสวกวิหารี นักเทควันโดรุ่นพี่ ดีกรีอดีตทีมชาติไทยเป็นเวลาถึง 9 ปี
== รางวัลที่ได้รับ ==
* นักกีฬาเยาวชนสมัครเล่นหญิงรองดีเด่น "วันกีฬาแห่งชาติ" ประจำปี 2557 "พาณิภัค"ยันเตรียมเปิดยิมสอนเทควันโดย่านกรุงเทพกรีฑา 1 ก.ย.นี้
* นักกีฬาเยาวชนสมัครเล่นหญิงดีเด่น "วันกีฬาแห่งชาติ" ประจำปี 2558 "สุภัค-สุธิยา" คว้ารางวัลนักกีฬาสมัครเล่นดีเด่นชาย-หญิง
* MasTKD AWARDS 2015 - Best Female Athlete MasTKD Awards 2015
* Singha Sports Hall of Fame "นักกีฬาหัวใจสิงห์" ประจำปี 2559 เทควันโดกางแผนลุย 23 ศึกปี 2023 พร้อมส่ง "พาณิภัค" ล่าทองซีเกมส์
* นักกีฬาสมัครเล่นยอดเยี่ยมหญิง "สยามกีฬา อวอร์ดส" ครั้งที่ 10 "ศุภวุฒิ-พาณิภัค" คว้านักกีฬายอดเยี่ยม
* นักกีฬาเยาวชนหญิงยอดเยี่ยม "วันนักกีฬายอดเยี่ยม" ประจำปี 2558
* เยาวชนต้นแบบ อนุรักษ์ศิลปวัฒนธรรมไทย (ด้านกีฬา) "พาณิภัค"ร่วมเป็นกรรมการเฟ้นจอมเตะเสริมทีมชาติไทย
* นักกีฬาเยาวชนสมัครเล่นหญิงดีเด่น "วันกีฬาแห่งชาติ" ประจำปี 2559
* รองชนะเลิศนักกีฬาสมัครเล่นยอดเยี่ยมหญิง "สยามกีฬา อวอร์ดส" ครั้งที่ 11
* MThai Top Talk-About 2018 รางวัล Top Talk-About Sportsperson (นักกีฬาที่ถูกกล่าวถึงมากที่สุด) ซุปตาร์ "อั้ม พัชราภา" นำทีมนักแสดง-คนดังคว้ารางวัล "MThai Top Talk-About 2018"
== เครื่องราชอิสริยาภรณ์ ==
ราชกิจจานุเบกษา, ประกาศสำนักนายกรัฐมนตรี เรื่อง พระราชทานเครื่องราชอิสริยาภรณ์อันเป็นที่สรรเสริญยิ่งดิเรกคุณาภรณ์ ประจำปี ๒๕๖๓, เล่ม ๑๓๘ ตอนพิเศษ ๒ ข หน้า ๖๔, ๒๙ มกราคม ๒๕๖๔
ราชกิจจานุเบกษา, พระบรมราชโองการ ประกาศ เรื่อง พระราชทานเครื่องราชอิสริยาภรณ์อันเป็นที่เชิดชูยิ่งช้างเผือกและเครื่องราชอิสริยาภรณ์อันมีเกียรติยศยิ่งมงกุฎไทย ชั้นต่ำกว่าสายสะพาย ประจำปี ๒๕๖๗, เล่ม ๑๔๑ ตอนพิเศษ ๓ ข หน้า ๒๘๓๖, ๕ สิงหาคม ๒๕๖๗
ราชกิจจานุเบกษา, พระบรมราชโองการ ประกาศ เรื่อง พระราชทานเครื่องราชอิสริยาภรณ์อันเป็นที่เชิดชูยิ่งช้างเผือกและเครื่องราชอิสริยาภรณ์อันมีเกียรติยศยิ่งมงกุฎไทย ชั้นต่ำกว่าสายสะพาย ประจำปี ๒๕๖๕, เล่ม ๑๔๐ ตอนพิเศษ ๓ ข หน้า ๑๕๗, ๒๑ พฤศจิกายน ๒๕๖๖
== อ้างอิง ==
== แหล่งข้อมูลอื่น ==
*
*
*
* (แฟนเพจ)
* (เฟซบุ๊กส่วนตัว)
*
*
หมวดหมู่:นักกีฬาทีมชาติไทย
หมวดหมู่:นักเทควันโดหญิงชาวไทย
หมวดหมู่:นักกีฬาโอลิมปิกทีมชาติไทย
หมวดหมู่:นักกีฬาไทยที่ได้เหรียญทองโอลิมปิก
หมวดหมู่:นักกีฬาไทยที่ได้เหรียญทองแดงโอลิมปิก
หมวดหมู่:นักกีฬาไทยที่ได้เหรียญทองโอลิมปิกเยาวชน
หมวดหมู่:นักกีฬาเหรียญทองเอเชียนเกมส์ชาวไทย
หมวดหมู่:นักกีฬาเหรียญทองแดงเอเชียนเกมส์ชาวไทย
หมวดหมู่:นักกีฬาเหรียญทองซีเกมส์ชาวไทย
หมวดหมู่:นักกีฬาเหรียญเงินซีเกมส์ชาวไทย
หมวดหมู่:ผู้เข้าแข่งขันโอลิมปิกเยาวชนฤดูร้อน 2014
หมวดหมู่:นักเทควันโดในโอลิมปิกฤดูร้อน 2016
หมวดหมู่:นักเทควันโดในโอลิมปิกฤดูร้อน 2020
หมวดหมู่:นักเทควันโดในโอลิมปิกฤดูร้อน 2024
หมวดหมู่:ทหารอากาศชาวไทย
หมวดหมู่:ยูทูบเบอร์ชาวไทย
หมวดหมู่:บุคคลจากโรงเรียนเทพลีลา
หมวดหมู่:นิสิตเก่าคณะวิทยาศาสตร์การกีฬา จุฬาลงกรณ์มหาวิทยาลัย
หมวดหมู่:ผู้ได้รับเครื่องราชอิสริยาภรณ์ ต.ภ.
หมวดหมู่:ผู้ฝึกศิลปะการต่อสู้จากจังหวัดสุราษฎร์ธานี
หมวดหมู่:นักเทควันโดโอลิมปิกทีมชาติไทย